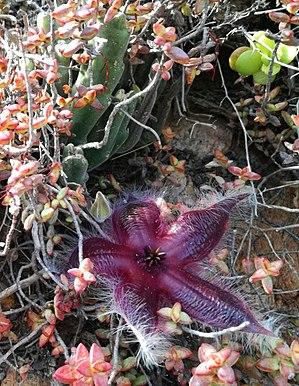
Stapelia hirsuta, nom commun Fleur étoiles de mer ou de Plante charogne, est une espèce de plantes à fleurs appartenant à la famille des Apocynaceae.